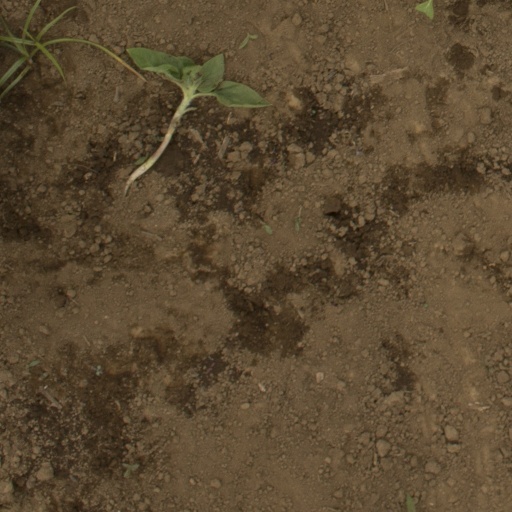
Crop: Jerusalem artichoke